Edna Best

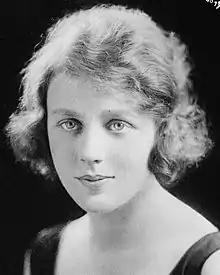

Born in Hove, Sussex, England, she was educated in Brighton and later studied dramatic acting under Miss Kate Rorke who was the first professor of Drama at the Guildhall School of Music and Drama, London.